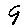
Label: 9